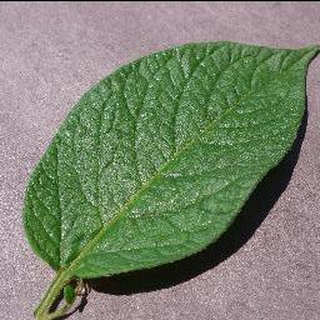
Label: healthy_potato